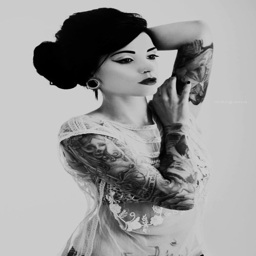
i love that shirt over the tattoos